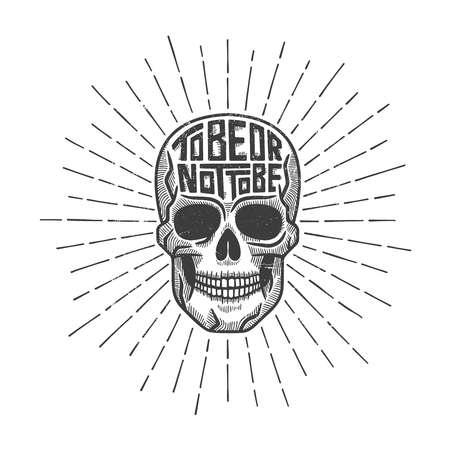
vintage illustration of a scary skull with to be or not to be words isolated on white .
Relation: Visible